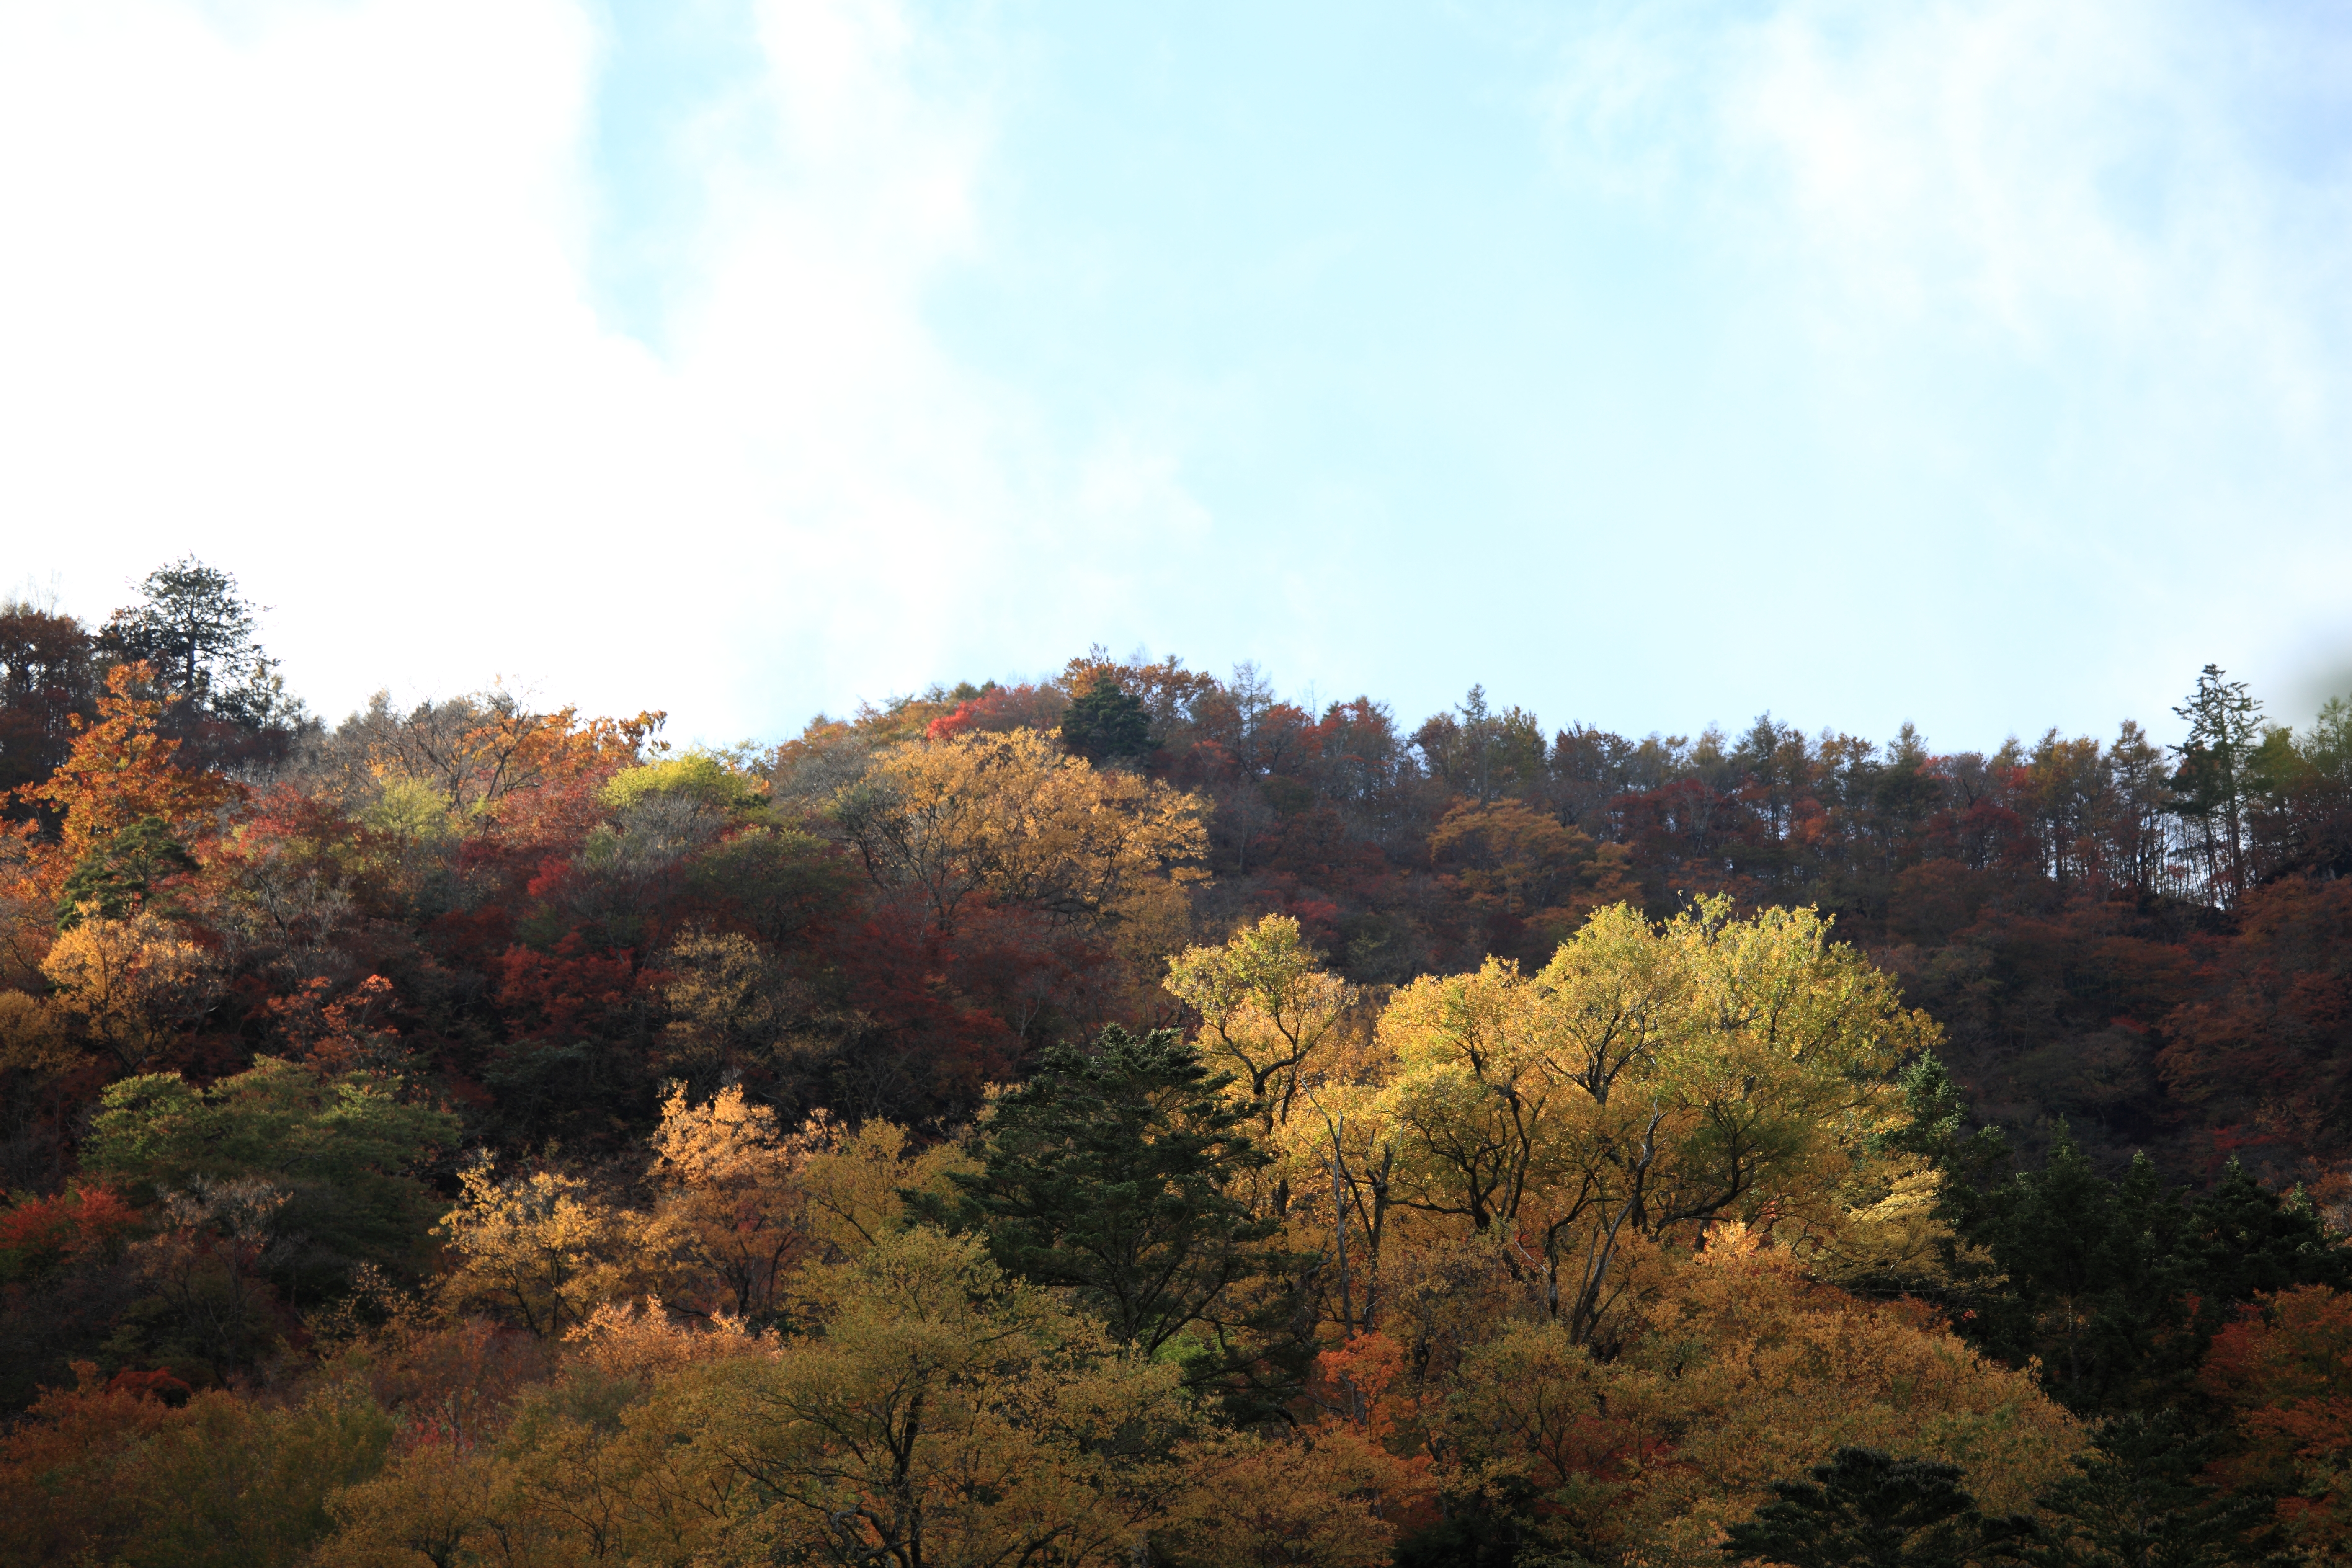
tree, nature, forest, plant, morning, leaf, hill, high, autumn, season, tochigi, 5d, hires, woodland, habitat, markii, ecosystem, hi, res, resolution, nikkoh, rural area, atmospheric phenomenon, woody plant